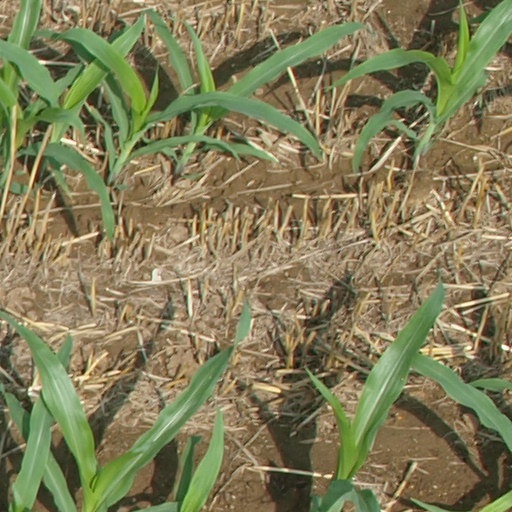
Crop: maize; corn